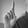
ASL letter: L